Map of the Human Heart

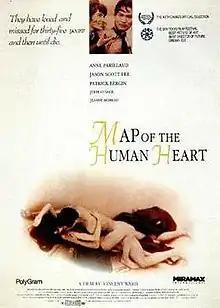
Theatrical release poster

Map of the Human Heart (also called Carte du Tendre and La Carte du Tendre; released in the Philippines as War Dragon) is a 1992 film by New Zealand director Vincent Ward. The script for "Map of the Human Heart" was written by Australian author Louis Nowra, using a 10-page treatment Ward had written a year earlier as his guide. Ward was originally intended at this time to be directing his script of the third film in the "Alien" series, but his dismissal from the sci fi project (leaving him credited solely as providing the story) led to his directing this film instead.